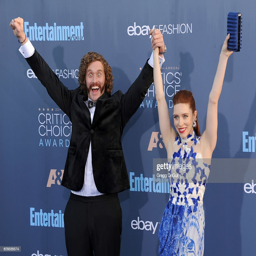
actor t.j. person and actor arrive at awards .